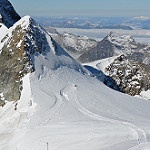
Scene: Outdoor